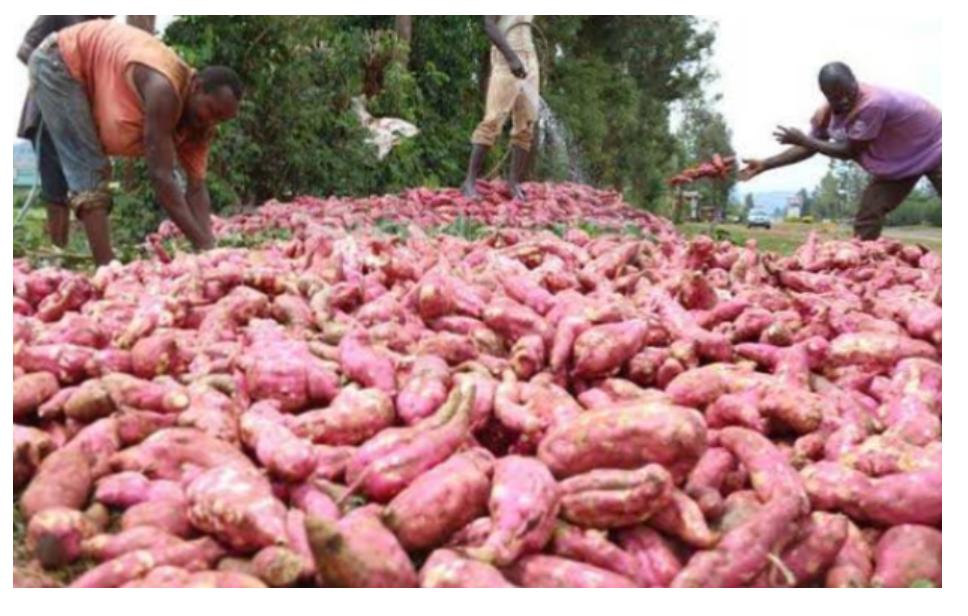
Wakulima watatu wakiwa shambani, wakiandaa mavuno yao ya viazi na kuyakusanya pamoja, tayari kwa ajili ya kusafirisha kwenda sokoni ili yakapate kuuzwa.